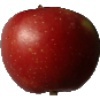
Label: braeburn_apple